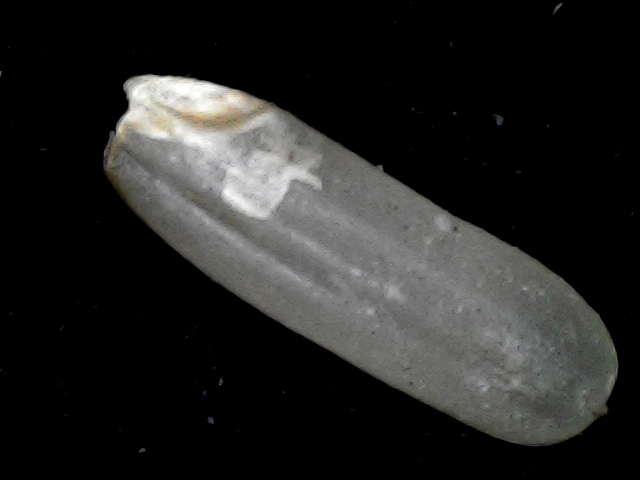
Rice variety: BD87